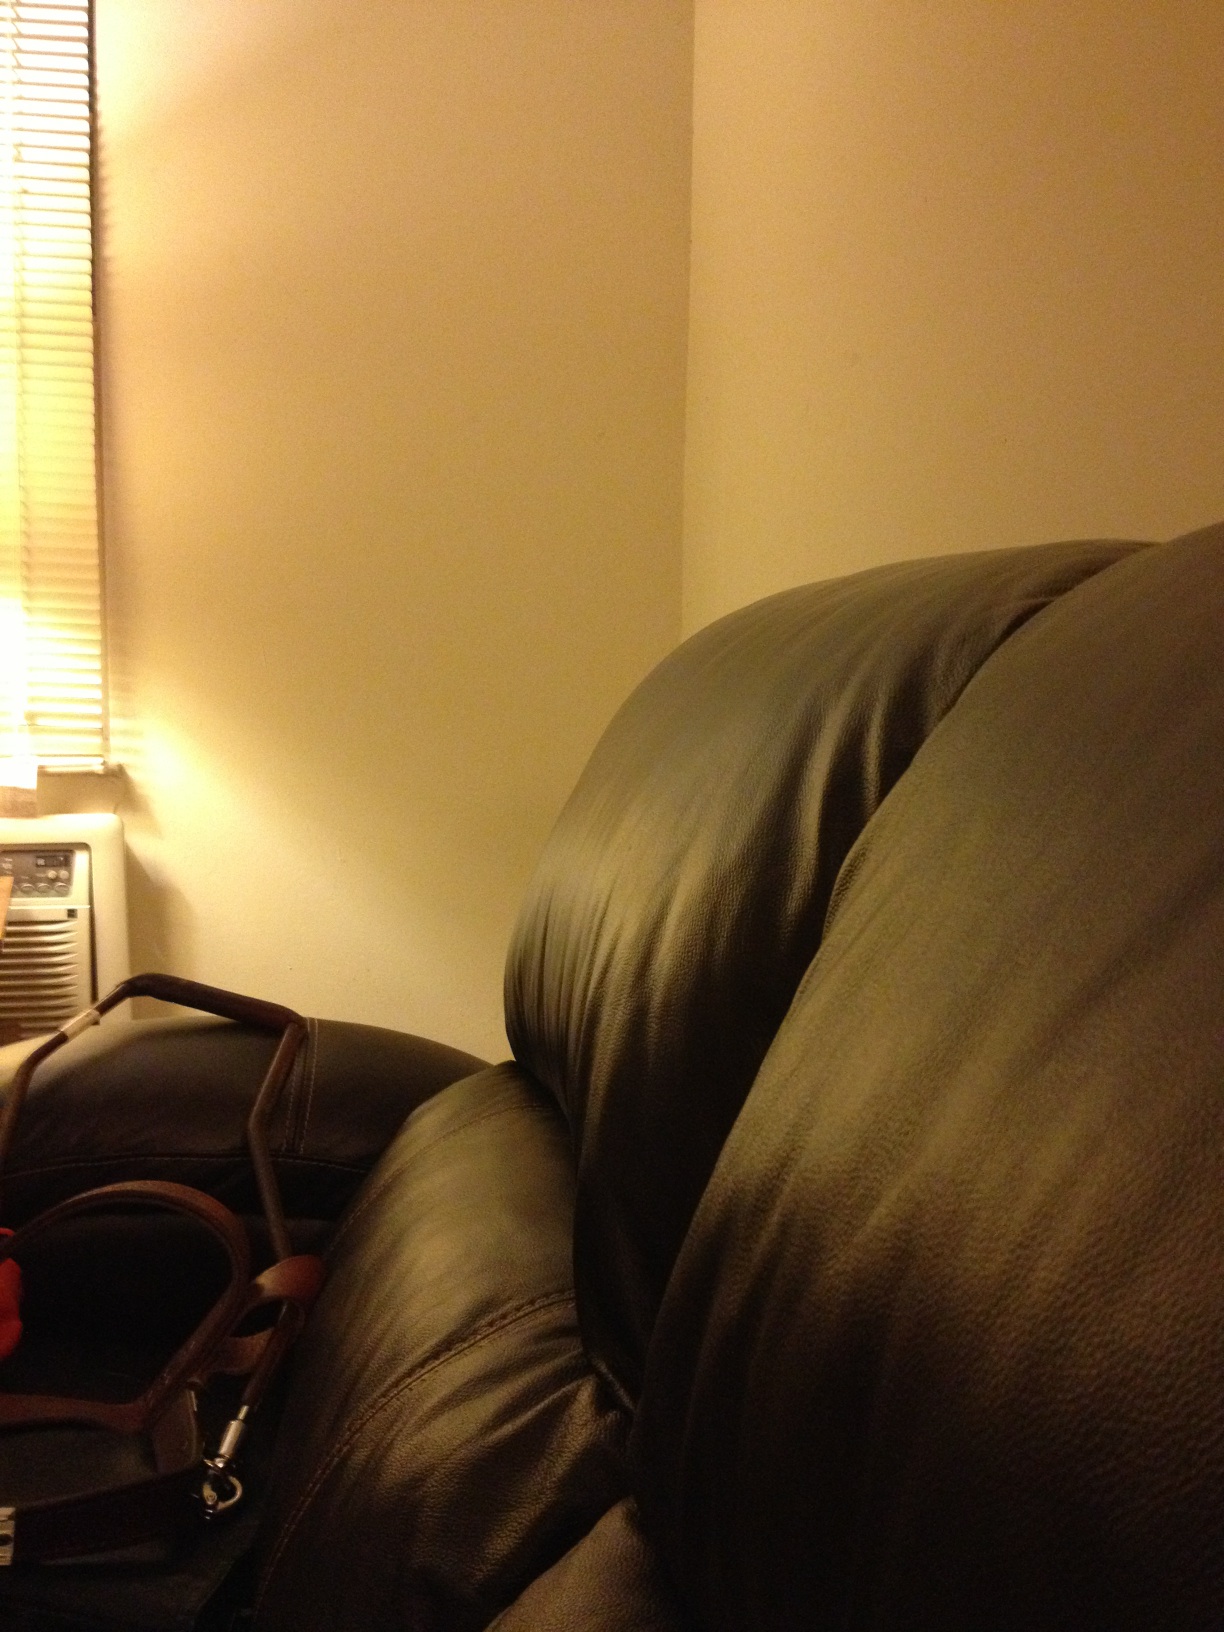Question: Is this light on?
Answer: yes